Tourism in Hawaii

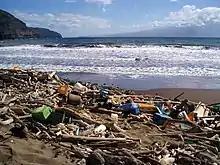
The beach at Kanapou Bay on the east coast of Kahoʻolawe collects driftwood and plastics (2013)

Matson would go on to build three sister ships to "Malolo", all completed in 1932: , , and a third . After "Lurline" completed her complicated maiden voyage from New York around the Pacific Ocean in early 1933 Matson established regular Honolulu service with the four ships. Two-week voyages were operated by "Malolo" ("clockwise" on a Los Angeles—Hawaii—San Francisco route) and "Lurline" ("counter-clockwise" on a San Francisco—Hawaii—Los Angeles route); the subsidiary Matson-Oceanic lines operated "Mariposa" and "Monterey" on longer four-week cruises from San Francisco and Los Angeles to Australia and New Zealand via Hawaii. Matson purchased the assets of the Territorial Hotel Company in 1932, giving cruise passengers disembarking in Honolulu a choice from three hotels: the Moana, the Alexander Young, or the Royal Hawaiian. In 1934, a planned 88-day Pacific cruise aboard "Malolo" was canceled after heavy demand for passenger service to Hawaii tied up all of Matson's available ships; by 1941, tourist traffic had rebounded past pre-Depression levels, with 31,000 tourists visiting Hawaii that year.